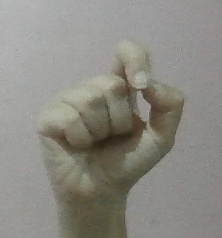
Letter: fa